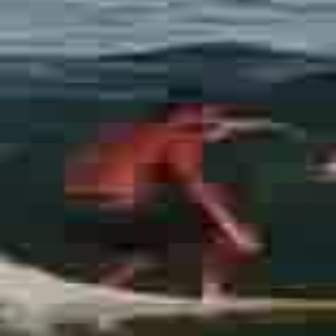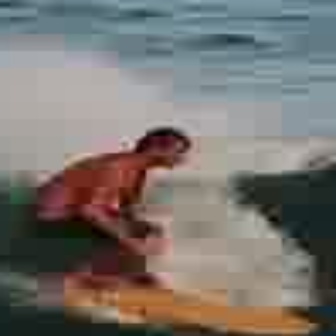
  Please identify the target specified by the bounding box [42,92,257,307] in the first image and locate it in the second image. Return the coordinates in [x_min,y_min,x_max,y_max] format.
Answer: [6,120,186,298]